Markkleeberg station

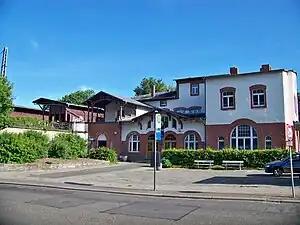
Markkleeberg station

Markkleeberg is a railway station in Markkleeberg, Saxony, Germany. The station is located on the Leipzig–Hof railway. The train services are operated by Deutsche Bahn. Since December 2013 the station is served by the S-Bahn Mitteldeutschland.